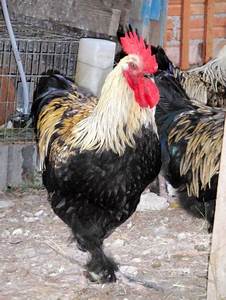
Label: chicken